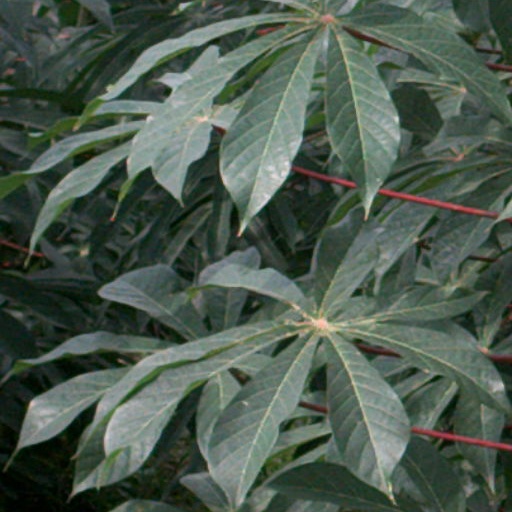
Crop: cassava